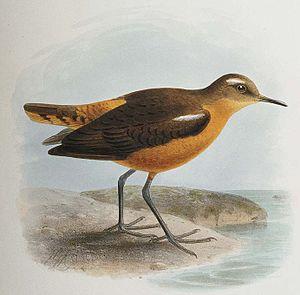
Prosobonia est un genre d'oiseaux limicoles de la Polynésie française. Il ne comptait que deux taxons éteints, jusqu'à sa fusion avec Aechmorhynchus en 2012, lui valant l'addition de deux espèces supplémentaires, dont une menacée mais vivante.
Le Chevalier à ailes blanches était une espèce endémique de Tahiti. Il est connu par un seul spécimen récolté par Johann Reinhold Forster et peint par son fils Georg Forster en 1773. Le spécimen est aujourd'hui conservé au muséum de Leyde.